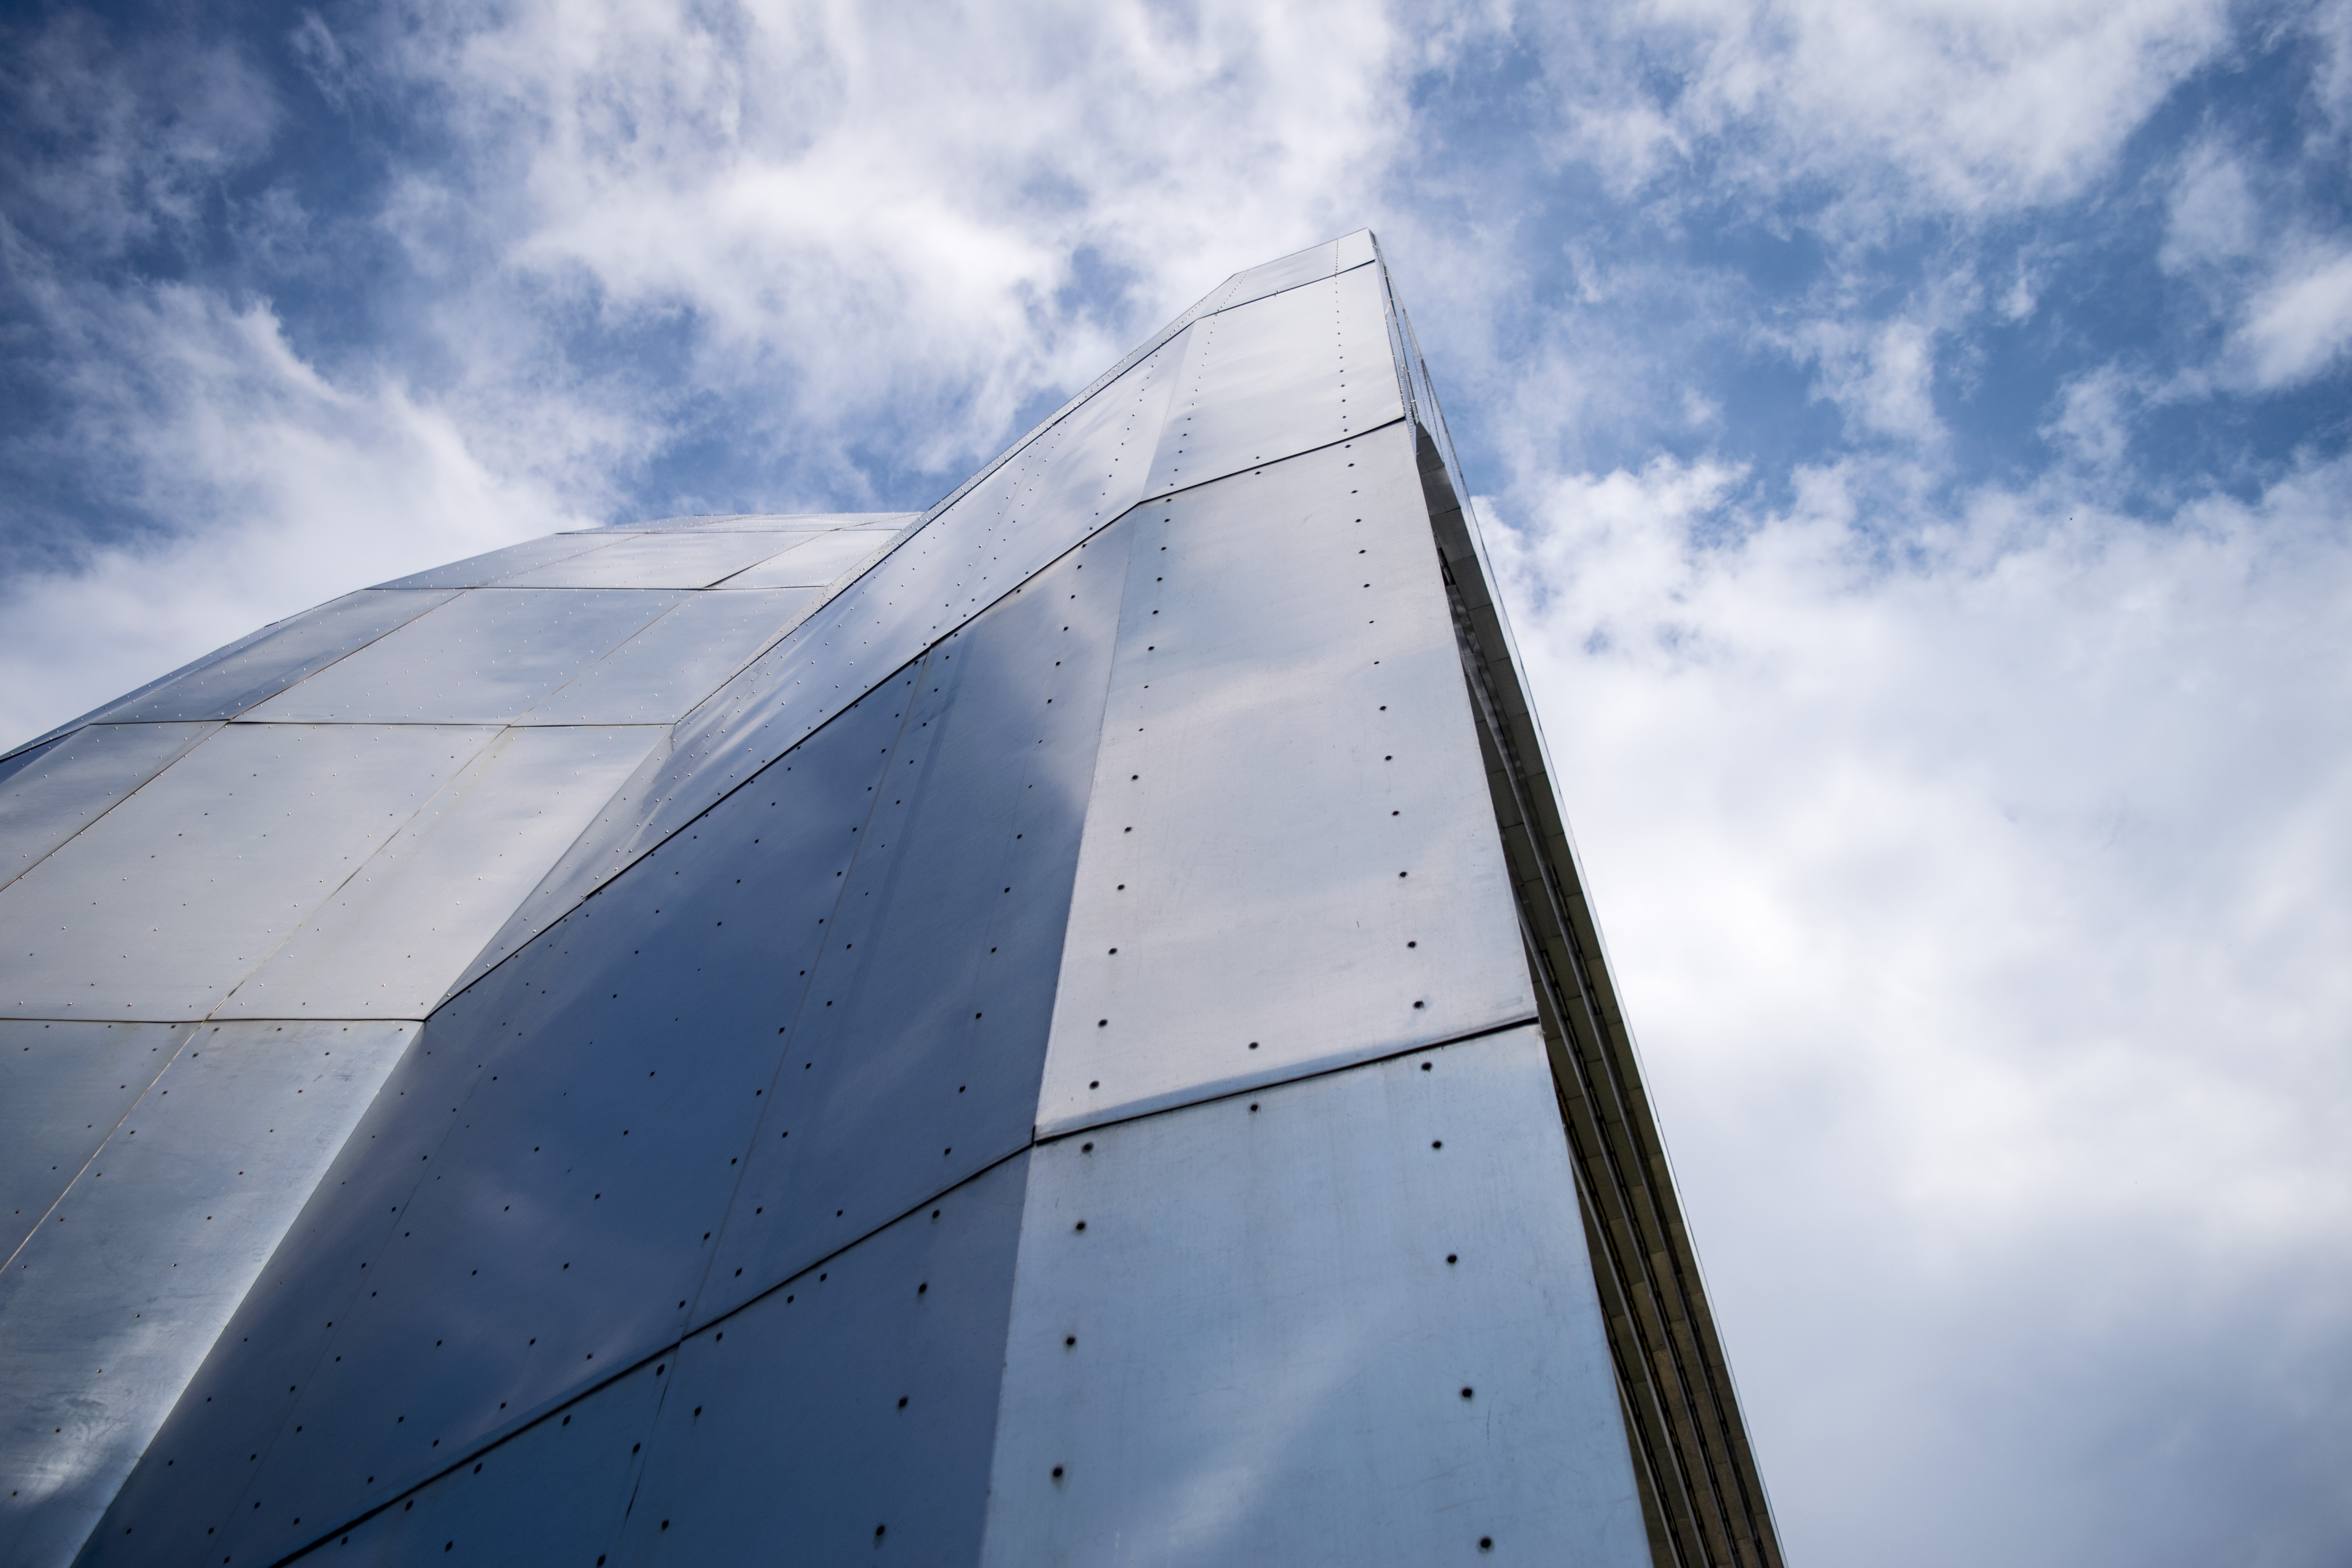
wing, cloud, architecture, sky, sunlight, window, glass, wind, building, skyscraper, airport, travel, steel, airplane, pattern, line, reflection, vehicle, mast, flight, facade, blue, business, modern, shape, shapes, steel structure, meteorological phenomenon, atmosphere of earth